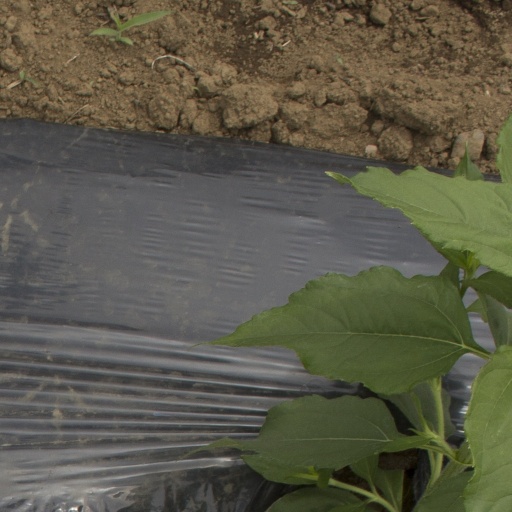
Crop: Jerusalem artichoke